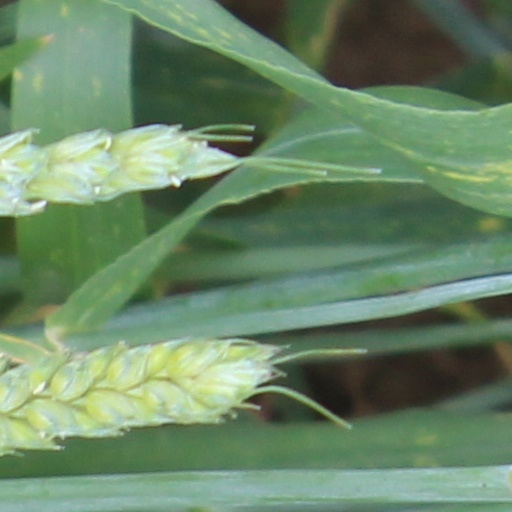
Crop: wheat